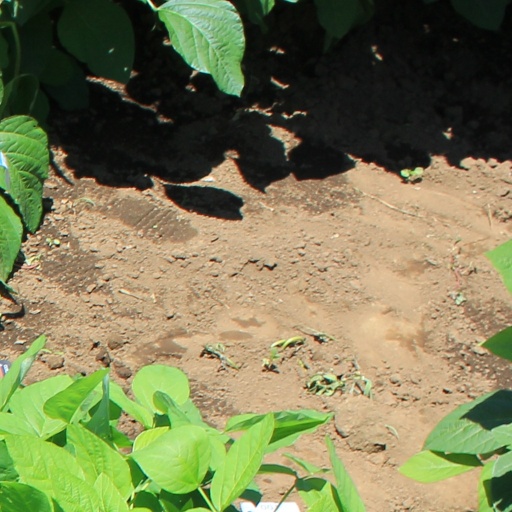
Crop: soybean